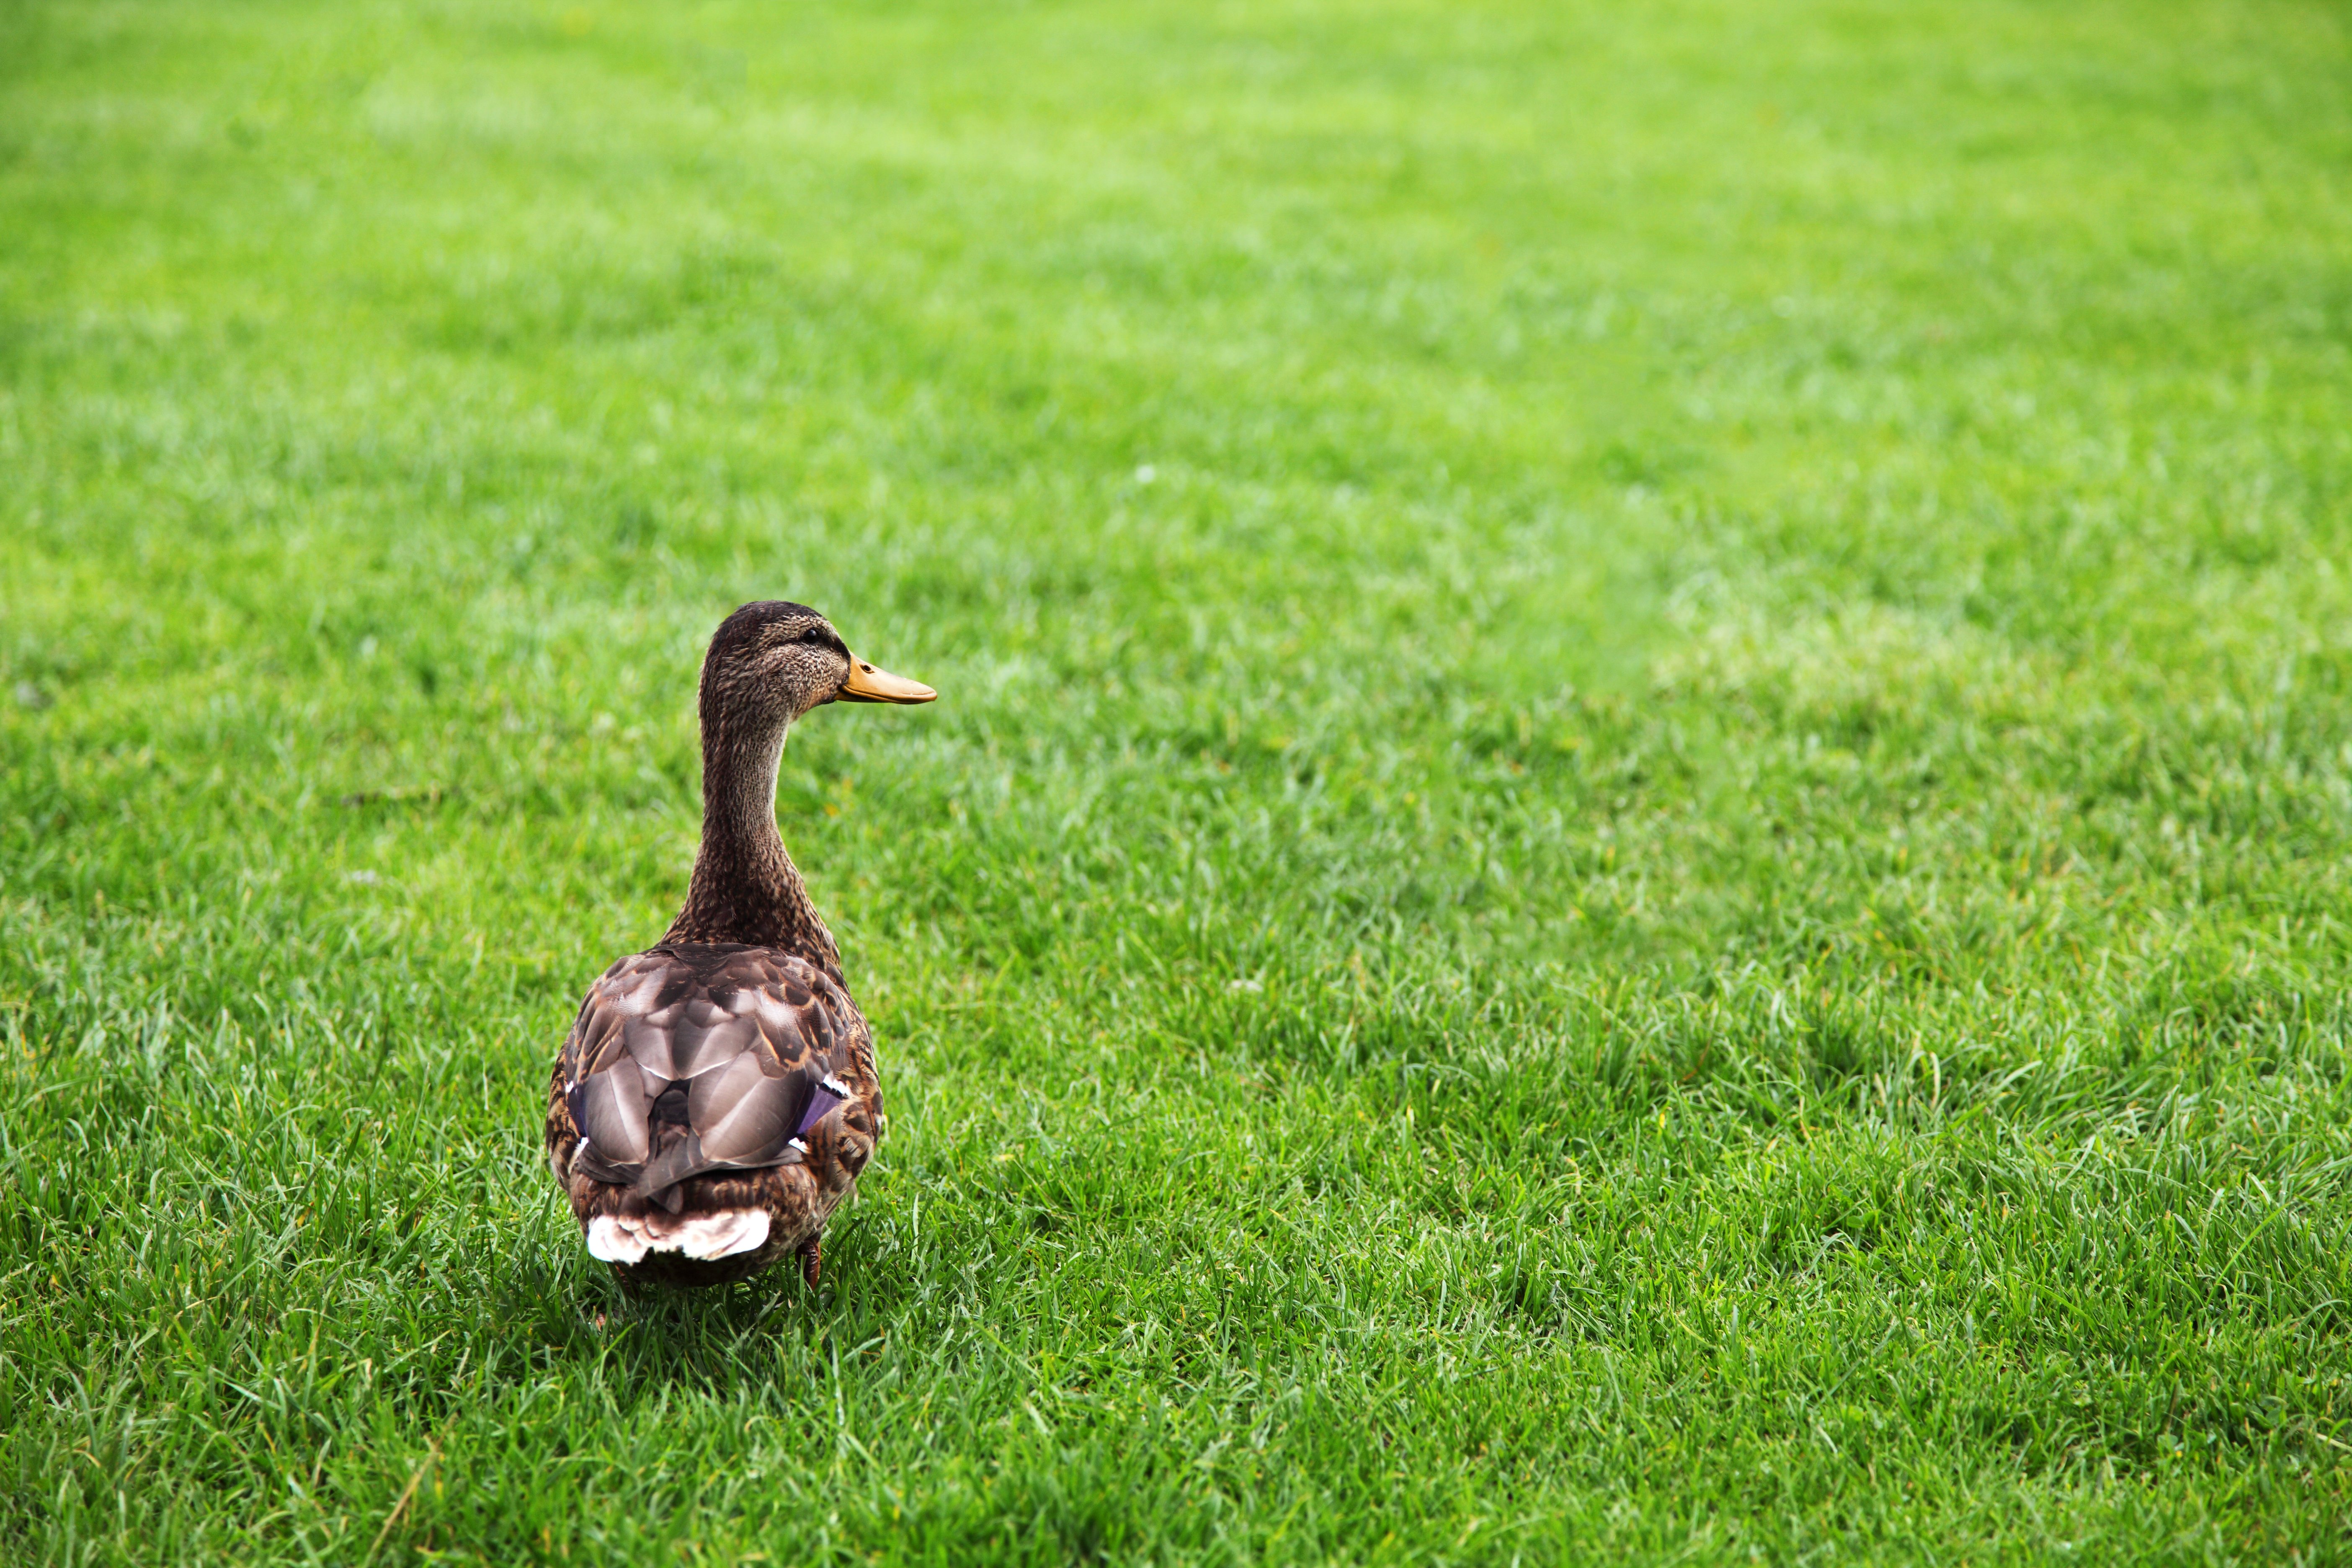
grass, bird, wing, field, farm, lawn, meadow, prairie, animal, looking, wildlife, wild, green, beak, brown, fauna, poultry, duck, feathers, goose, vertebrate, waterfowl, water bird, mallard, ducks geese and swans